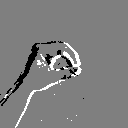
ASL letter: o